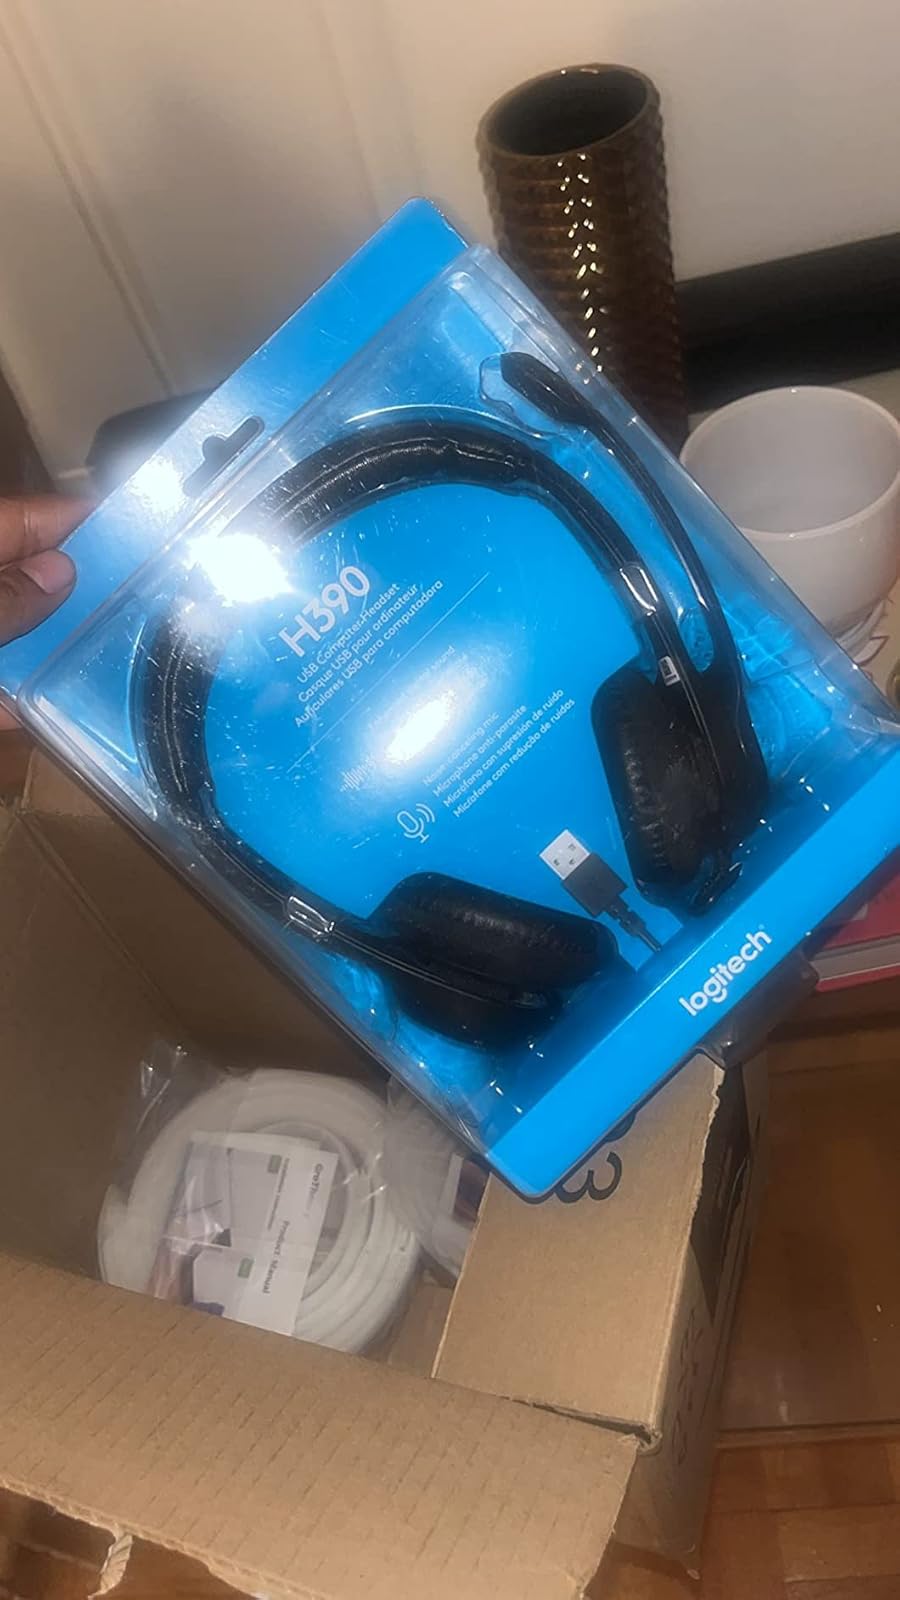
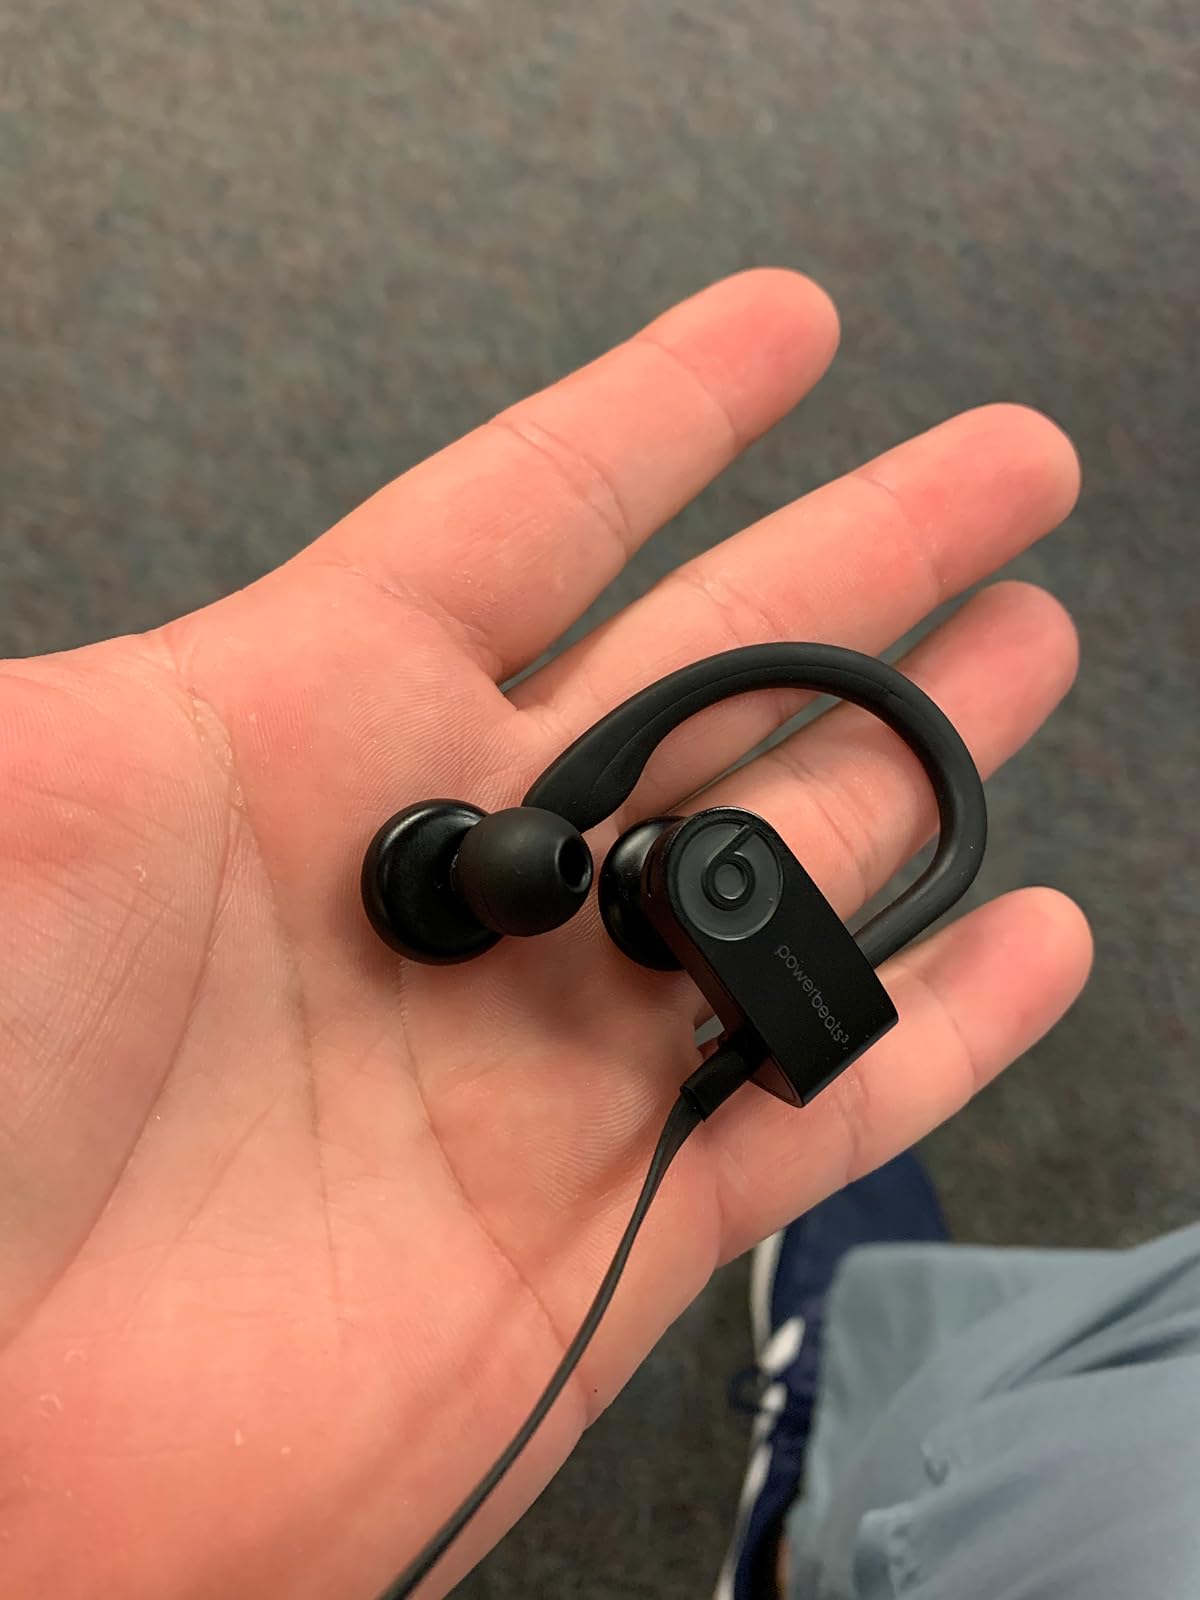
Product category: headphones
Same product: no